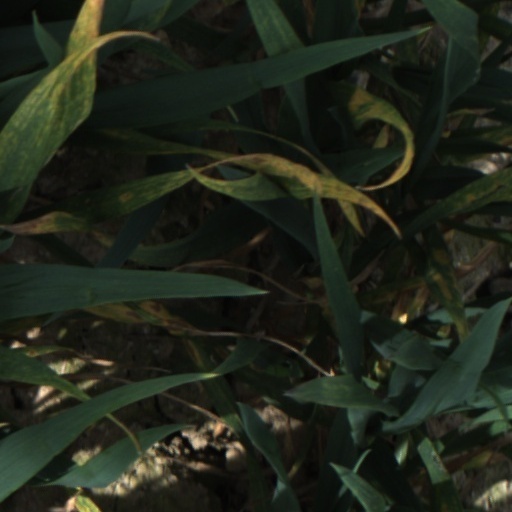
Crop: wheat